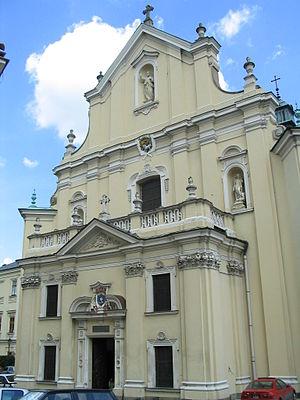
L'archidiocèse de Przemyśl est l'un des 14 archevêchés de Pologne. Son siège est situé à Przemyśl.
La Cathédrale de l'Assomption de la Bienheureuse Vierge Marie de Przemyśl est l'église principale de l'archidiocèse de Przemyśl.